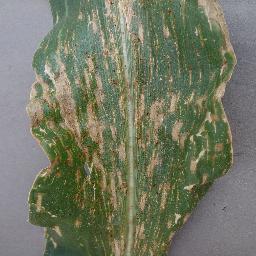
Label: Corn_(Maize)___Gray_Leaf_Spot_(Cercospora)